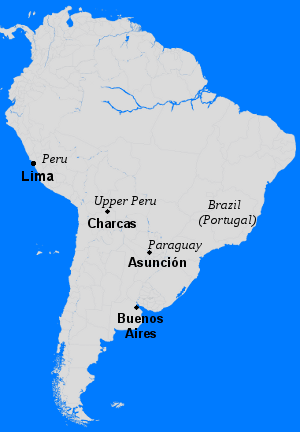
Au Paraguay dans la vice-royauté du Pérou, la révolte des Comuneros fut une série de soulèvements des colons contre les autorités espagnoles entre 1721-1725 et 1730-1735. La cause sous-jacente de l'agitation était le fort ressentiment anti-jésuites parmi les Paraguayens et l'aversion pour tout gouverneur considéré comme favorisant les jésuites. Lors de la reprise de la révolte en 1730, des questions économiques se posaient également. Au cours de sa seconde phase, l'organisation rebelle s'est scindée deux; d'un côté, les pauvres des campagnes et, de l'autre, les élites urbaines, formant chacune leurs propres factions avec des griefs semblables contre les jésuites, mais une politique incompatible. Le Paraguay avait une tradition d'autonomie exceptionnellement forte et les colons n'obéissaient pas strictement à tout ce que le gouverneur de la Couronne espagnole avait décrété. Cette indépendance a contribué à faire avancer la révolte.